Together Boston

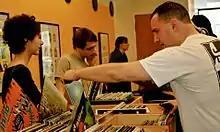
2012 Get Together

Every year, the festival hosts a daytime farmers market-style trade show where local enthusiasts and music product retailers display and sell many different products relating to music culture. In previous years, music products retailers Music Studio Direct and representatives from several software developers such as Ableton have had booths with a wide array of local vendors. It is particularly popular for its wide assortment of second-hand dance music vinyl records sold and traded by local DJs throughout the day.